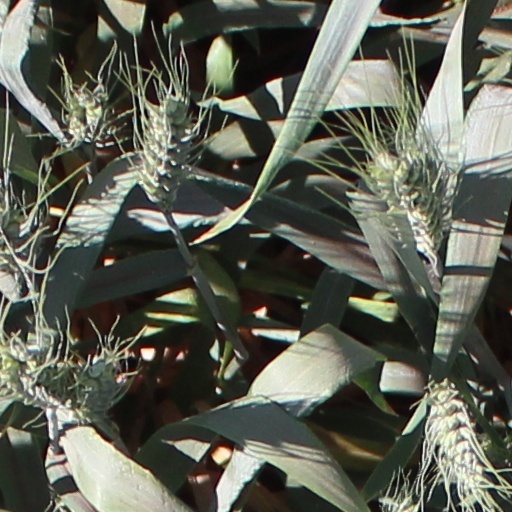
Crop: wheat